Kamen Rider Wizard in Magic Land

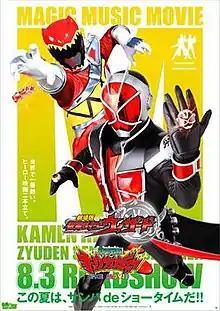
Dual film poster for "Kamen Rider Wizard in Magic Land" and ""

is the 2013 film adaptation of the 2012 & 2013 Kamen Rider Series television series "Kamen Rider Wizard". It was released on August 3, 2013, as a double-bill with "". The film features Takanori Jinnai as Minister Auma who transforms into Kamen Rider Sorcerer. Jinnai is the oldest person to portray a Kamen Rider to date at age 54; the record was previously held by Hiroyuki Watanabe for his portrayal of Kamen Rider Gaoh in "" who at the time of filming was 51.